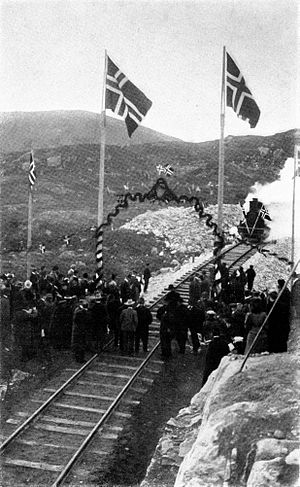
Bergensbanen / Bygningen
Bergensbanen er jernbanen mellem Bergen og Oslo i Norge. Jernbanen er en af de højstliggende hovedlinjer i Europa og er også en af de mest spektakulære, da den krydser Hardangervidda 1 237 meter over havet. Rejseeksperten Gary Warner kårede Bergensbanen som en af "de ti flotteste jernbanestrækninger i hele verden" i den amerikanske avis Chicago Tribune i 2005.